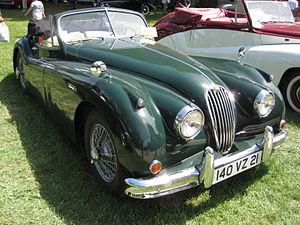
Jaguar XK140
Níkos Papamichaïl est un ancien pilote de rallyes grec.